Electric match

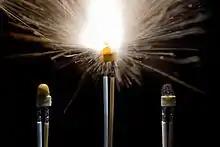
Electric matches before, during and after ignition

An electric match is a device that uses an externally applied electric current to ignite a combustible compound.